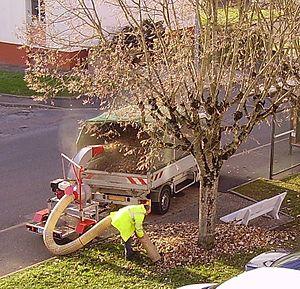
Après l'utilisation d'un souffleur de feuilles, aspirateur de feuilles sur remorque tractée par une camionnette d'une municipalité en action, en France.
Un aspirateur de feuilles est une machine servant à enlever les résidus verts d'espaces verts et de voirie. Il est généralement utilisé après le passage d'un souffleur de feuilles.